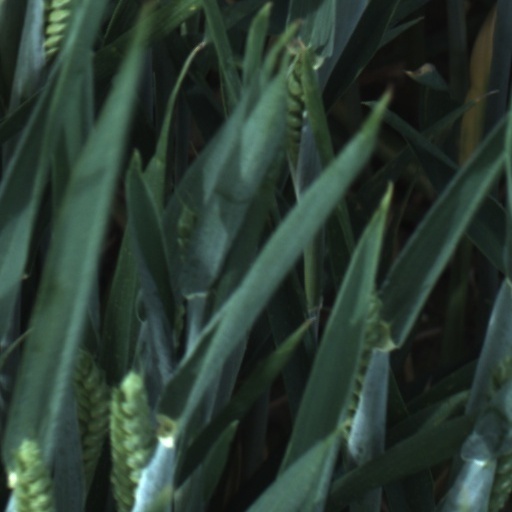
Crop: wheat